Will Clarke (novelist)

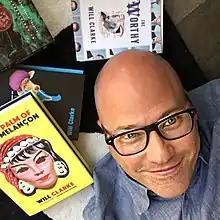
Will Clarke in Dallas, Texas in 2017

Will Clarke (born August 13, 1970) is an American novelist who is the author of "Lord Vishnu's Love Handles: A Spy Novel (sort of)", "The Worthy: A Ghost's Story","The Neon Palm of Madame Melançon" and "Marigold: The Secret to Manifestation." A native of Shreveport, Louisiana, Clarke originally self-published his first two books via the Internet and independent books stores like Book Soup in Los Angeles, BookPeople in Austin, and Elliott Bay Book Company in Seattle. Clarke's books eventually became underground hits in the early part of the 2000s. He later republished the books in hardback with Simon & Schuster and sold the movie rights to Hollywood. Both "Lord Vishnu's Love Handles: A Spy Novel (sort of) and" "The Worthy: A Ghost's Story" were selected as "The New York Times" Editors' Choice while Clarke was named the "Hot Pop Prophet" by "Rolling Stone" magazine in 2006. "The Neon Palm of Madame Melançon" was listed as one of "Kirkus Review's" Best Books of 2017.